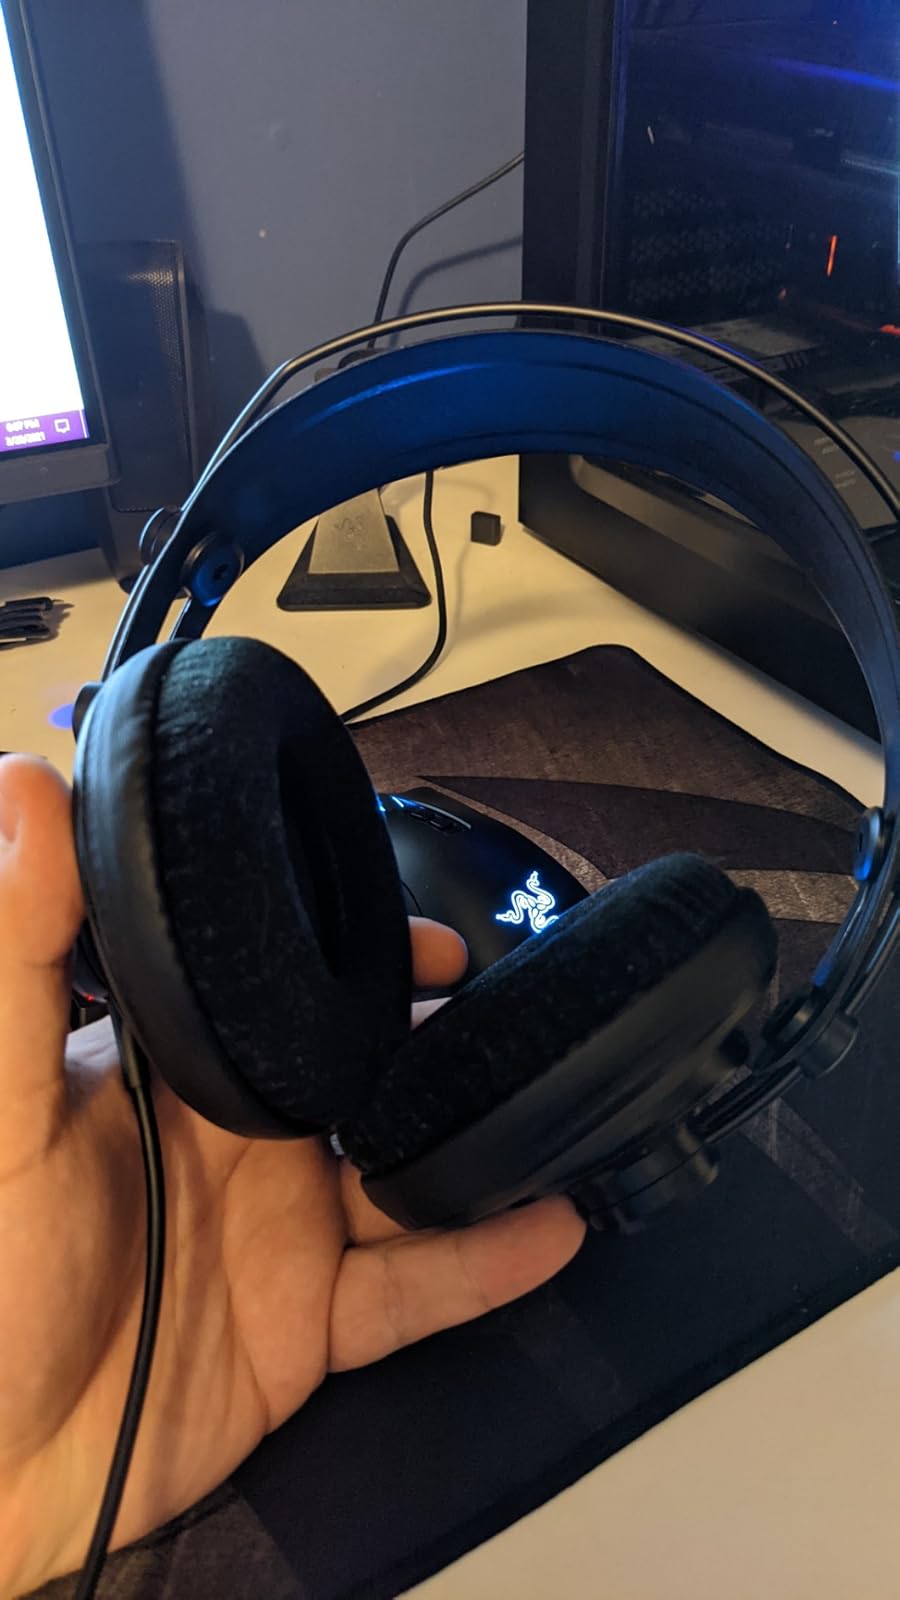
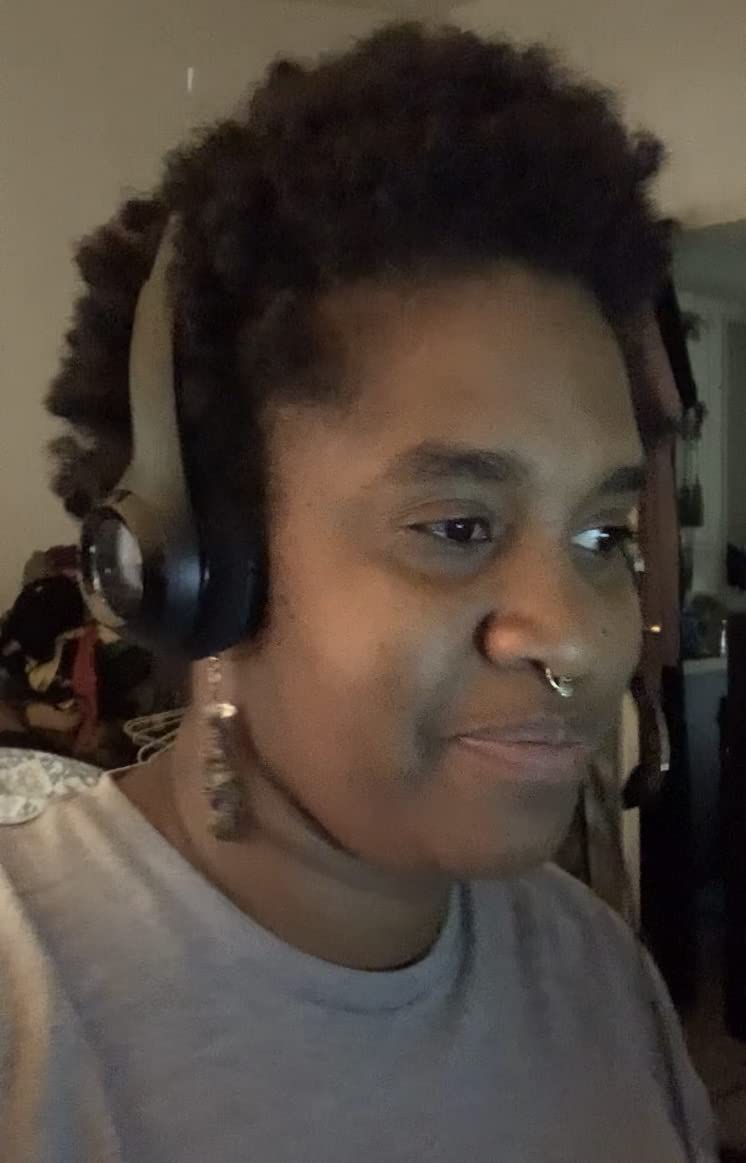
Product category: headphones
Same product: no